Order of Saint James of Altopascio

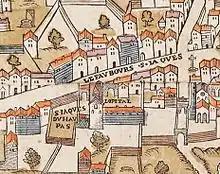
Hospital of Saint James of Altopascio in Paris, from a map of 1550

The Order of Saint James of Altopascio ( or "Ordine dei Frati Ospitalieri di San Jacopo"), also called the Knights of the Tau ("Cavalieri del Tau") or Hospitallers of Saint James, was a military order, perhaps the earliest Christian institution to combine the protection and assistance of pilgrims, the staffing of hospitals, and a military wing. According to American historian Ephraim Emerton, who produced the first systematic study of the Order, "the fame of the house drew visitors, both well and sick, including women in childbirth and infants" from around Italy.